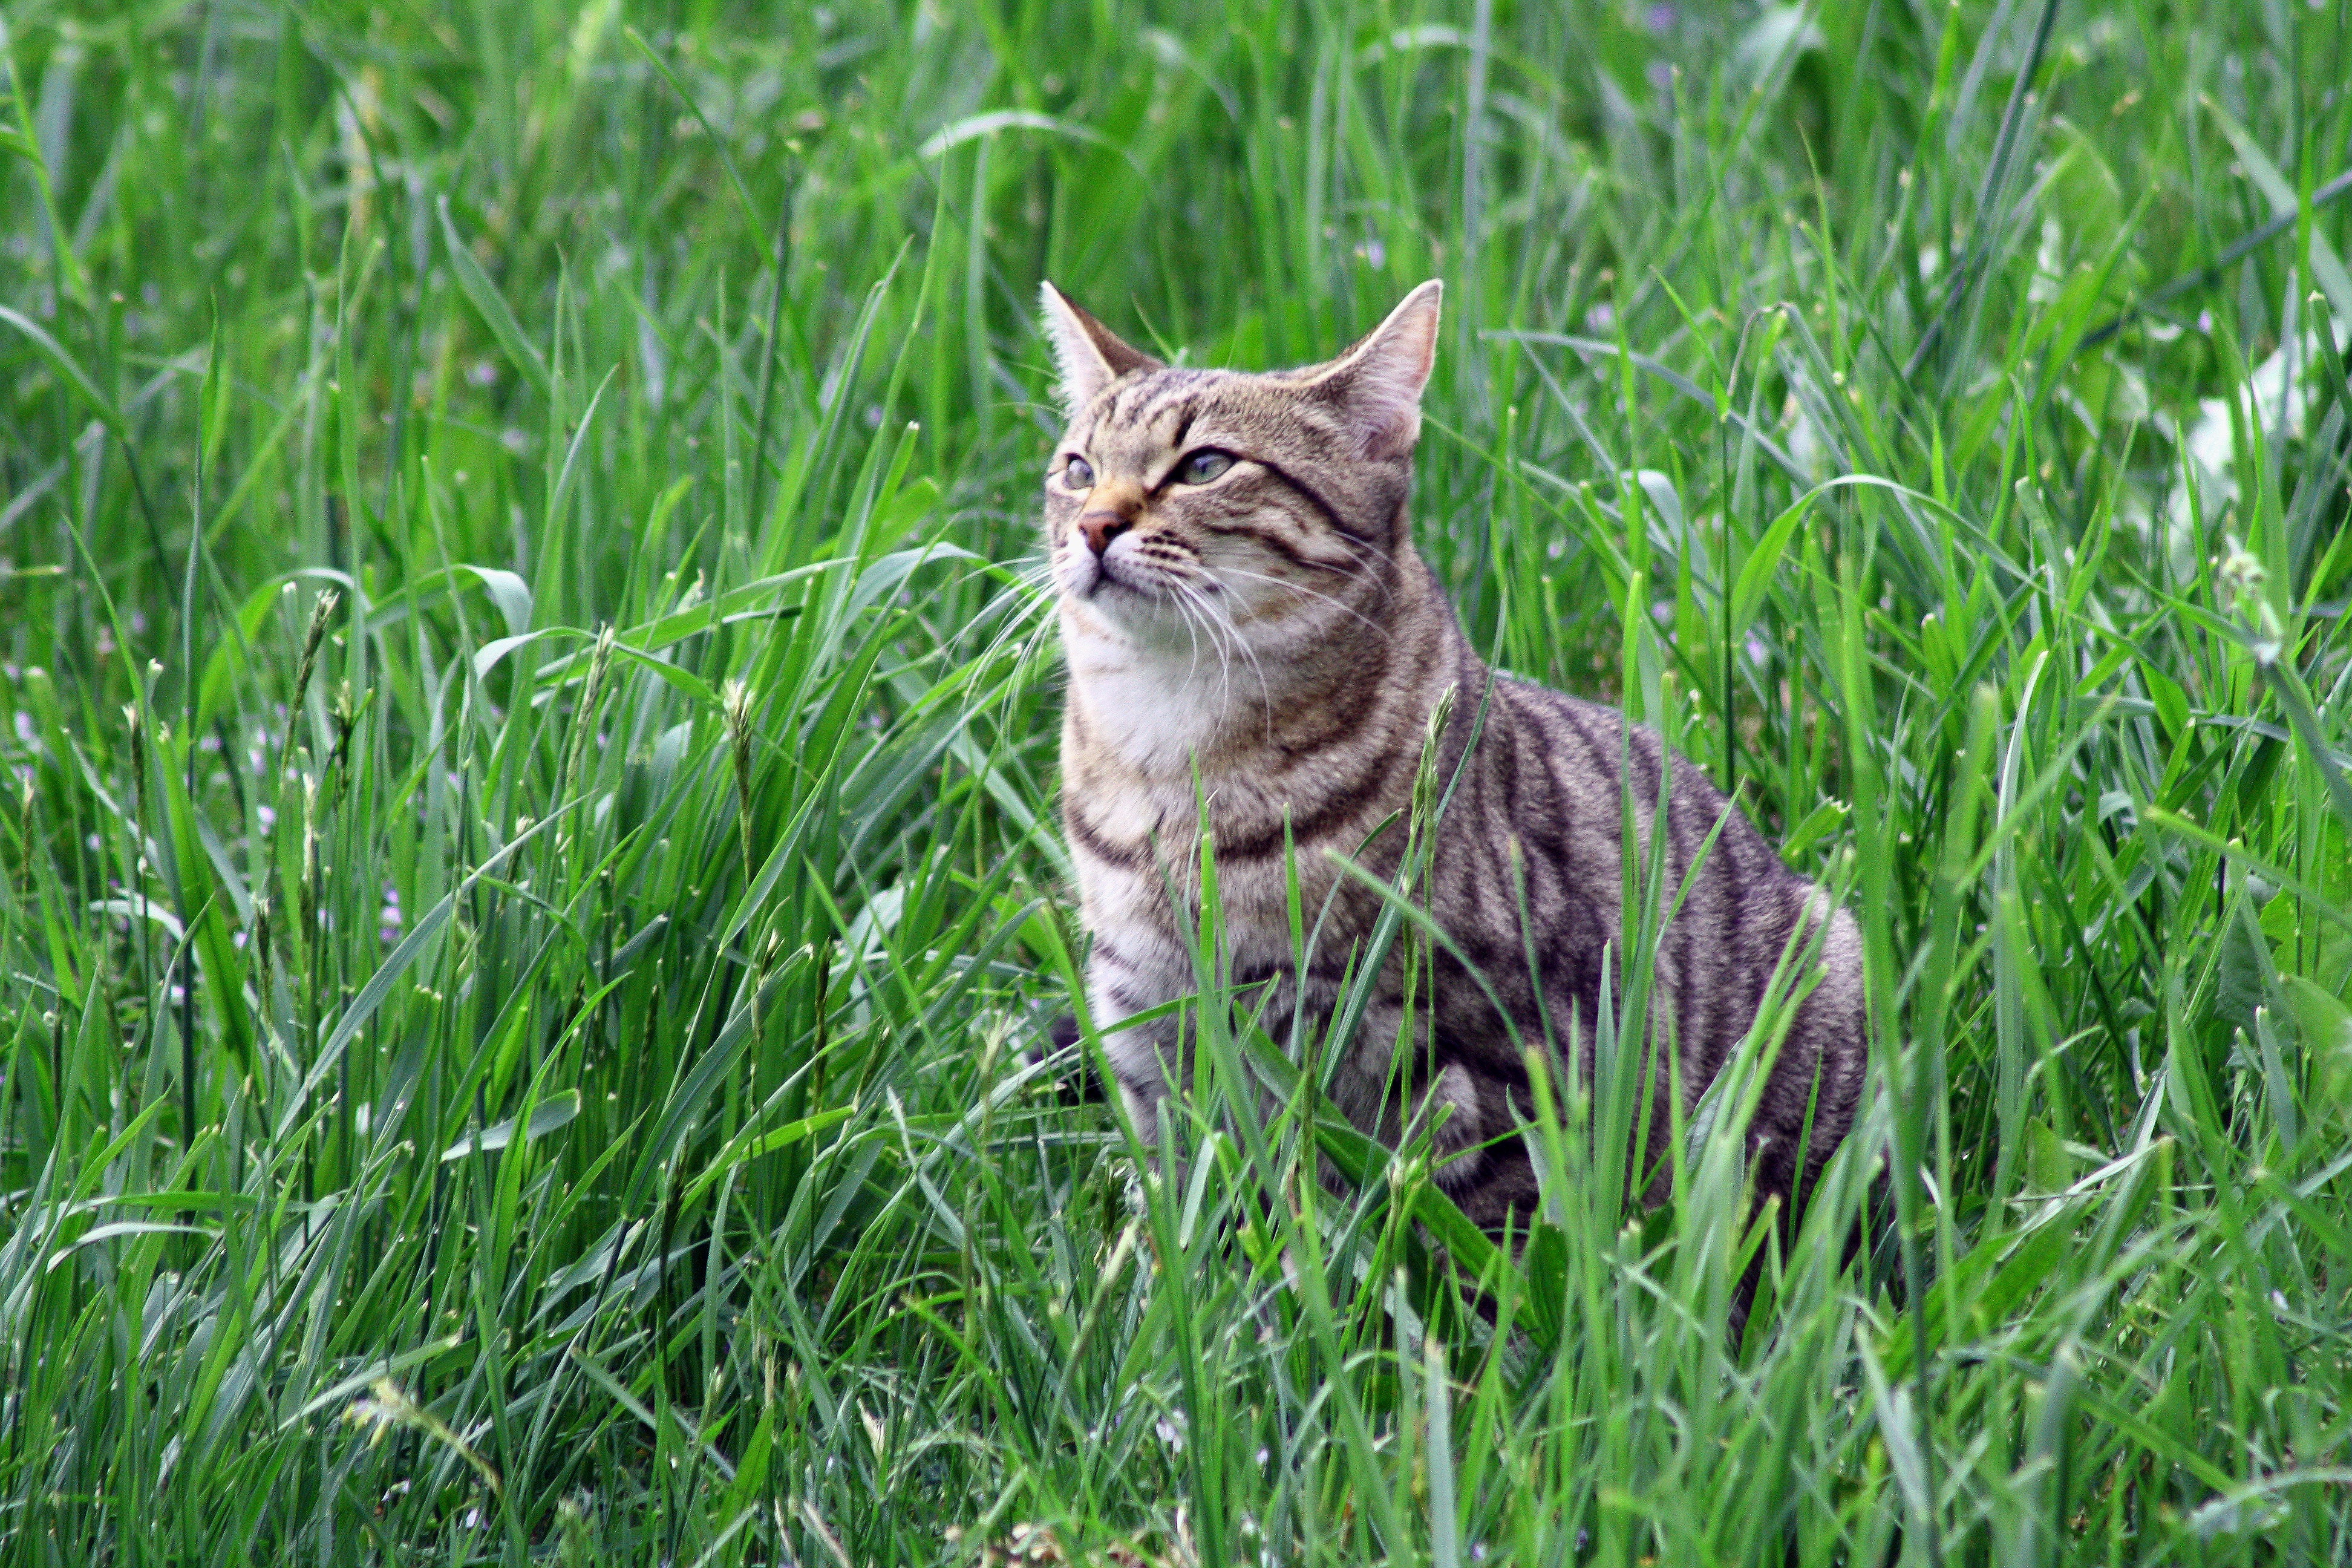
grass, lawn, meadow, prairie, kitten, cat, mammal, fauna, tiger, grassland, vertebrate, wild cat, grass family, small to medium sized cats, cat like mammal, tigerli